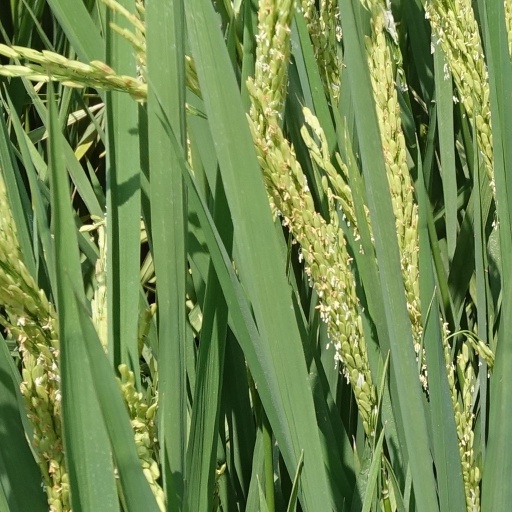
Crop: rice